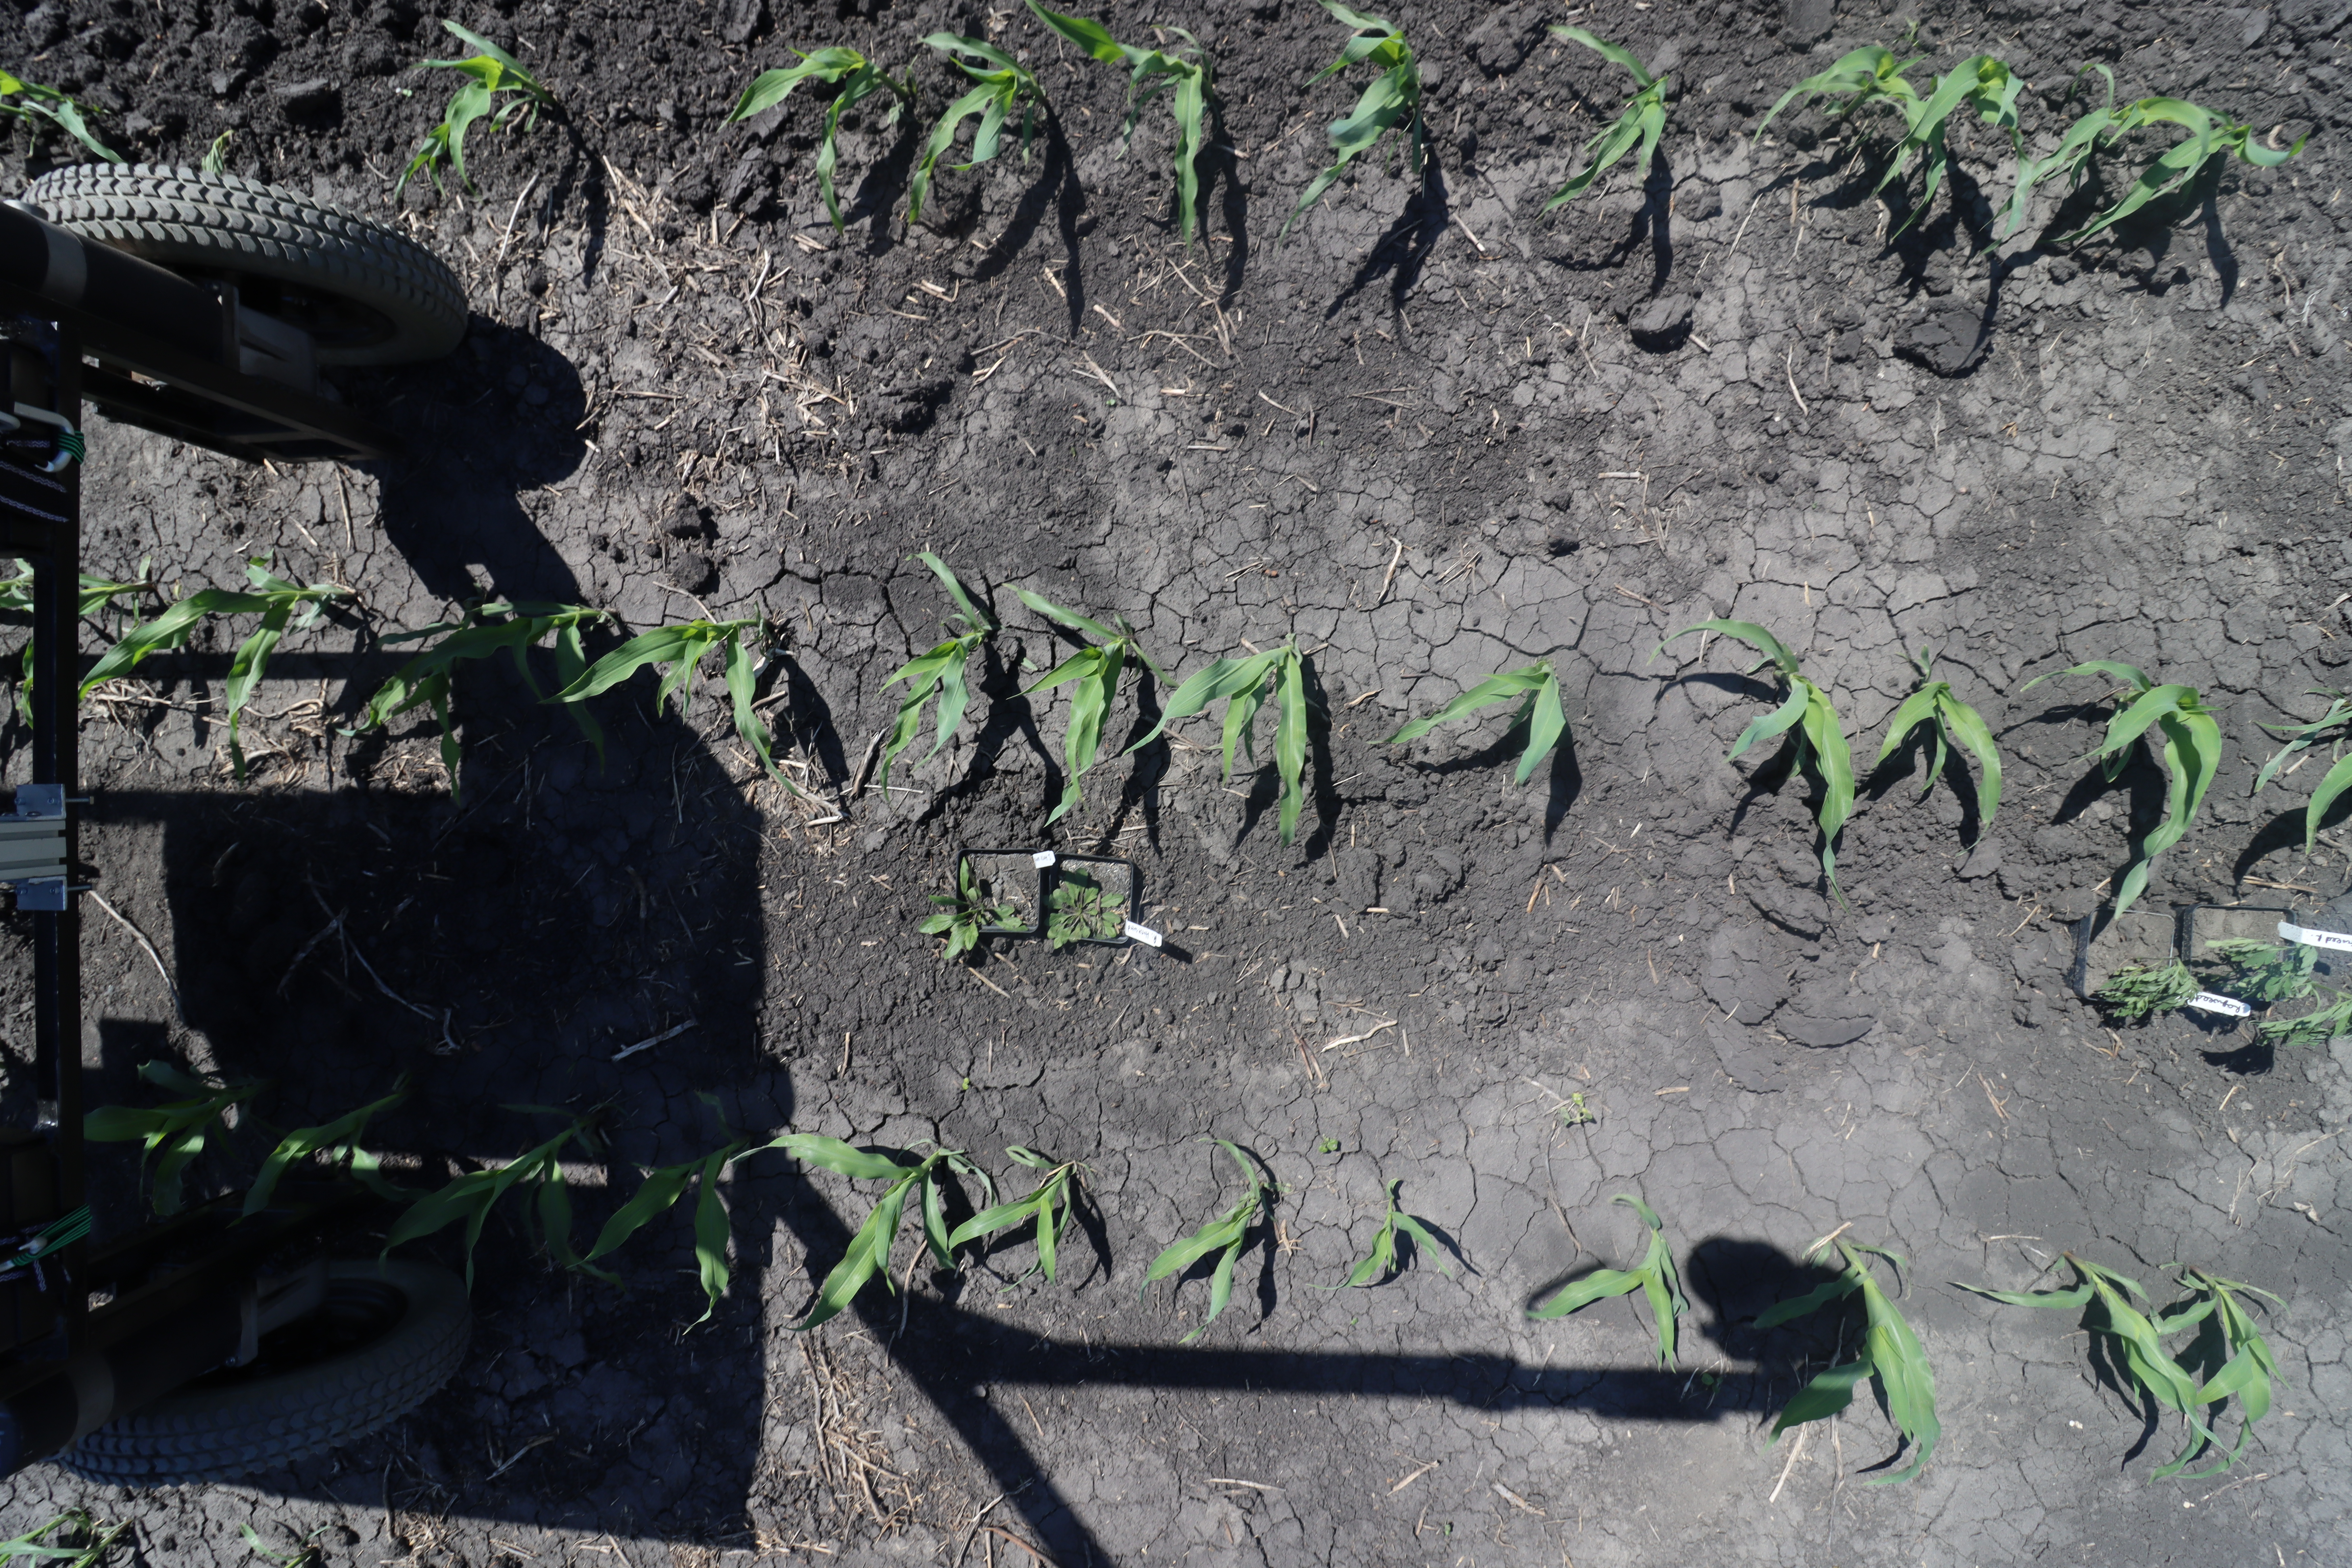
Crop: Corn
Objects: Corn, Corn, Corn, Corn, Corn, Corn, Corn, Corn, Corn, Corn, Corn, Corn, Corn, Ragweed, Ragweed, Horseweed, Horseweed, Corn, Corn, Corn, Corn, Corn, Corn, Corn, Corn, Corn, Corn, Corn, Corn, Corn, Corn, Corn, Corn